A Certain Magical Index season 1

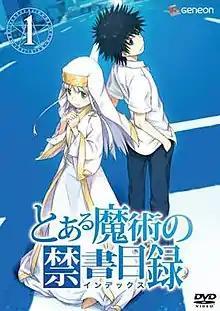
First home media volume cover, featuring Index and Toma Kamijo

The first season of the Japanese animated television series A Certain Magical Index, based on the light novel series of the same name written by Kazuma Kamachi and illustrated by Kiyotaka Haimura, follows the first meeting between Toma Kamijo, a high school student in the scientific-advanced Academy City whose right hand contains a unique power, and Index, a young nun from the Church of England whose mind has been implanted with 103,000 grimoires of the "Index Librorum Prohibitorum". Produced by J.C.Staff, the season saw Hiroshi Nishikiori and respectively serving as director and series composition writer.